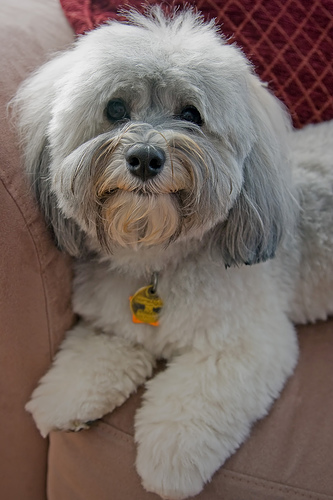
Breed: havanese